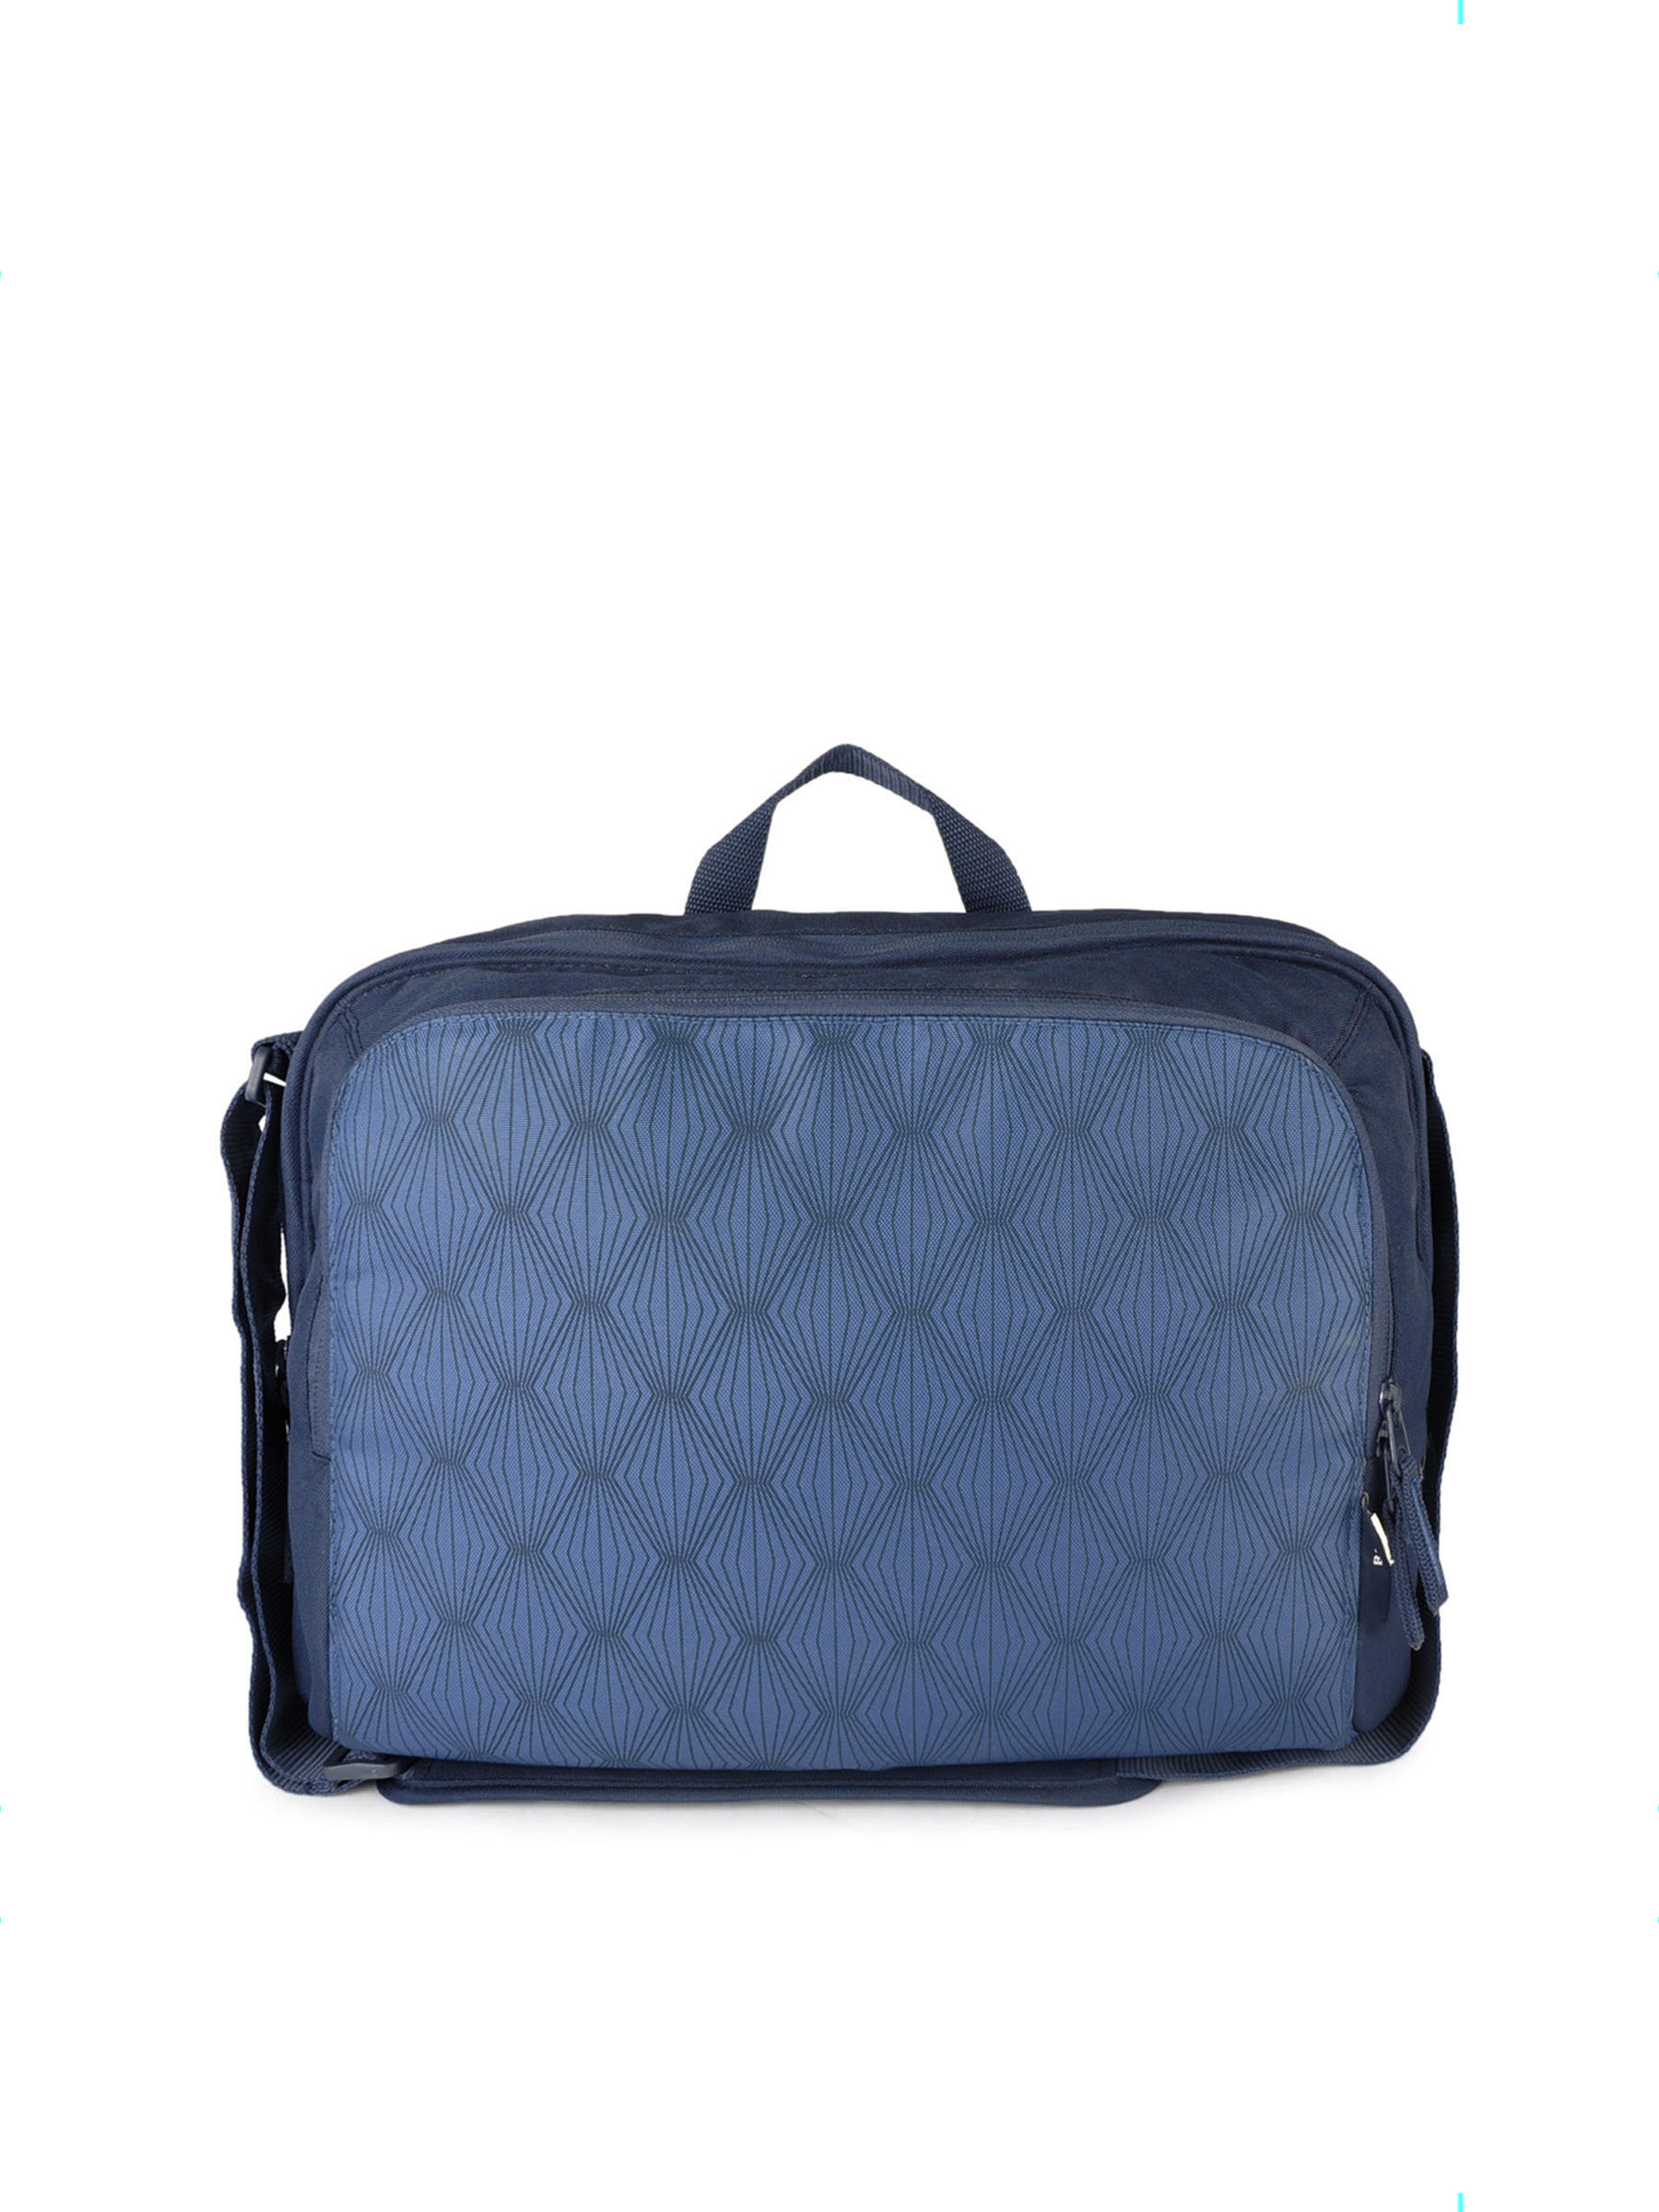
Belkin Unisex Simple Messenger Blue Handbags
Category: Free Items / Free Gifts / Free Gifts
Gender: Unisex
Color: Blue
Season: Winter 2016
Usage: Casual